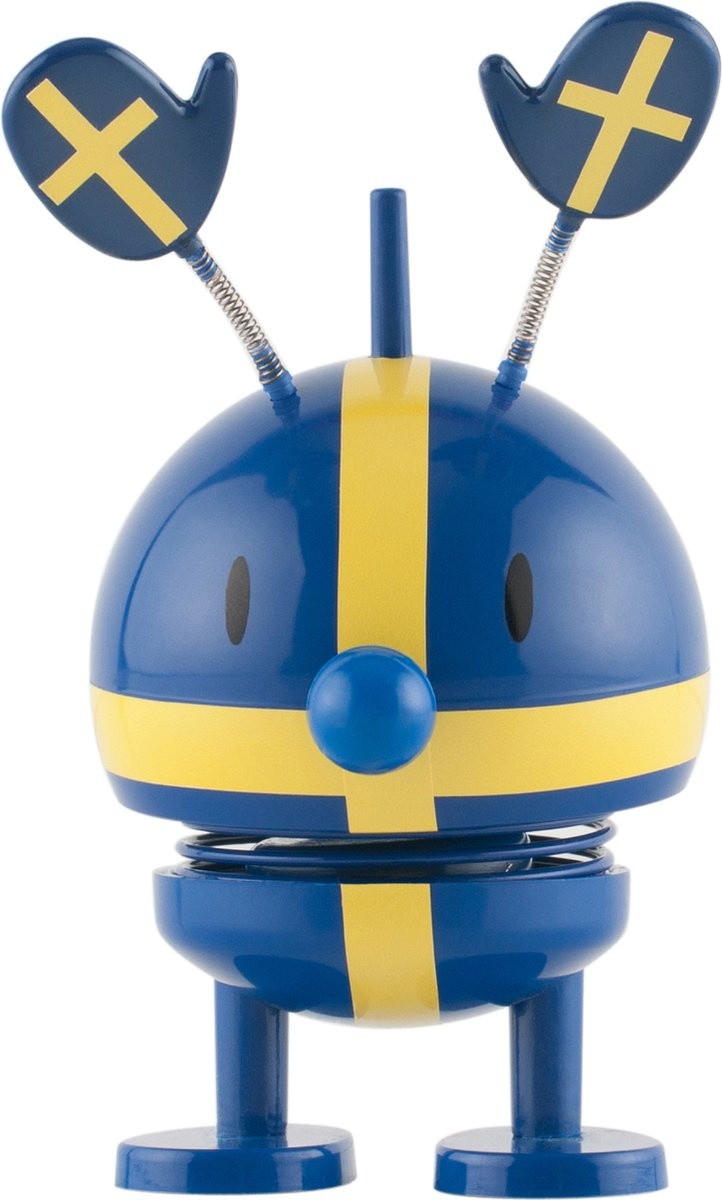
Hoptimist Roligan Zweden S Blauw
De kleurrijke "klappende" hoed van de Roligan Hoptimist straalt niet alleen optimisme uit voor de voetbalwedstrijd, maar ook een gevoel van saamhorigheid en eenheid onder de toeschouwers. De ideale feeststarter, gekleed voor de nationale wedstrijd, verjaardagen en speciale gelegenheden die een feestje verdienen. H 9,5 cm, D 5,9 cm
Brand: Hoptimist
Category: Arts & Entertainment > Party & Celebration > Party Supplies > Noisemakers & Party Blowers > Noise Makers